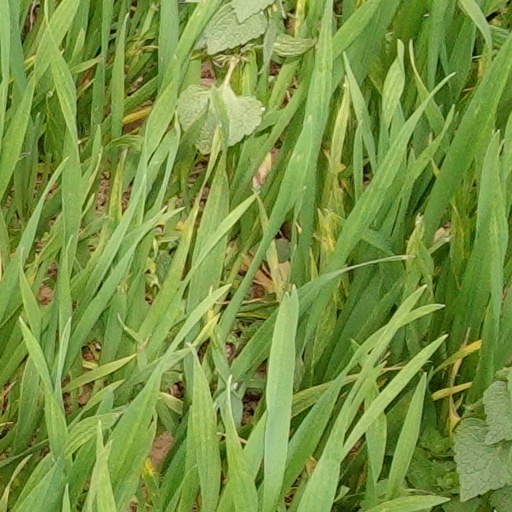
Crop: wheat